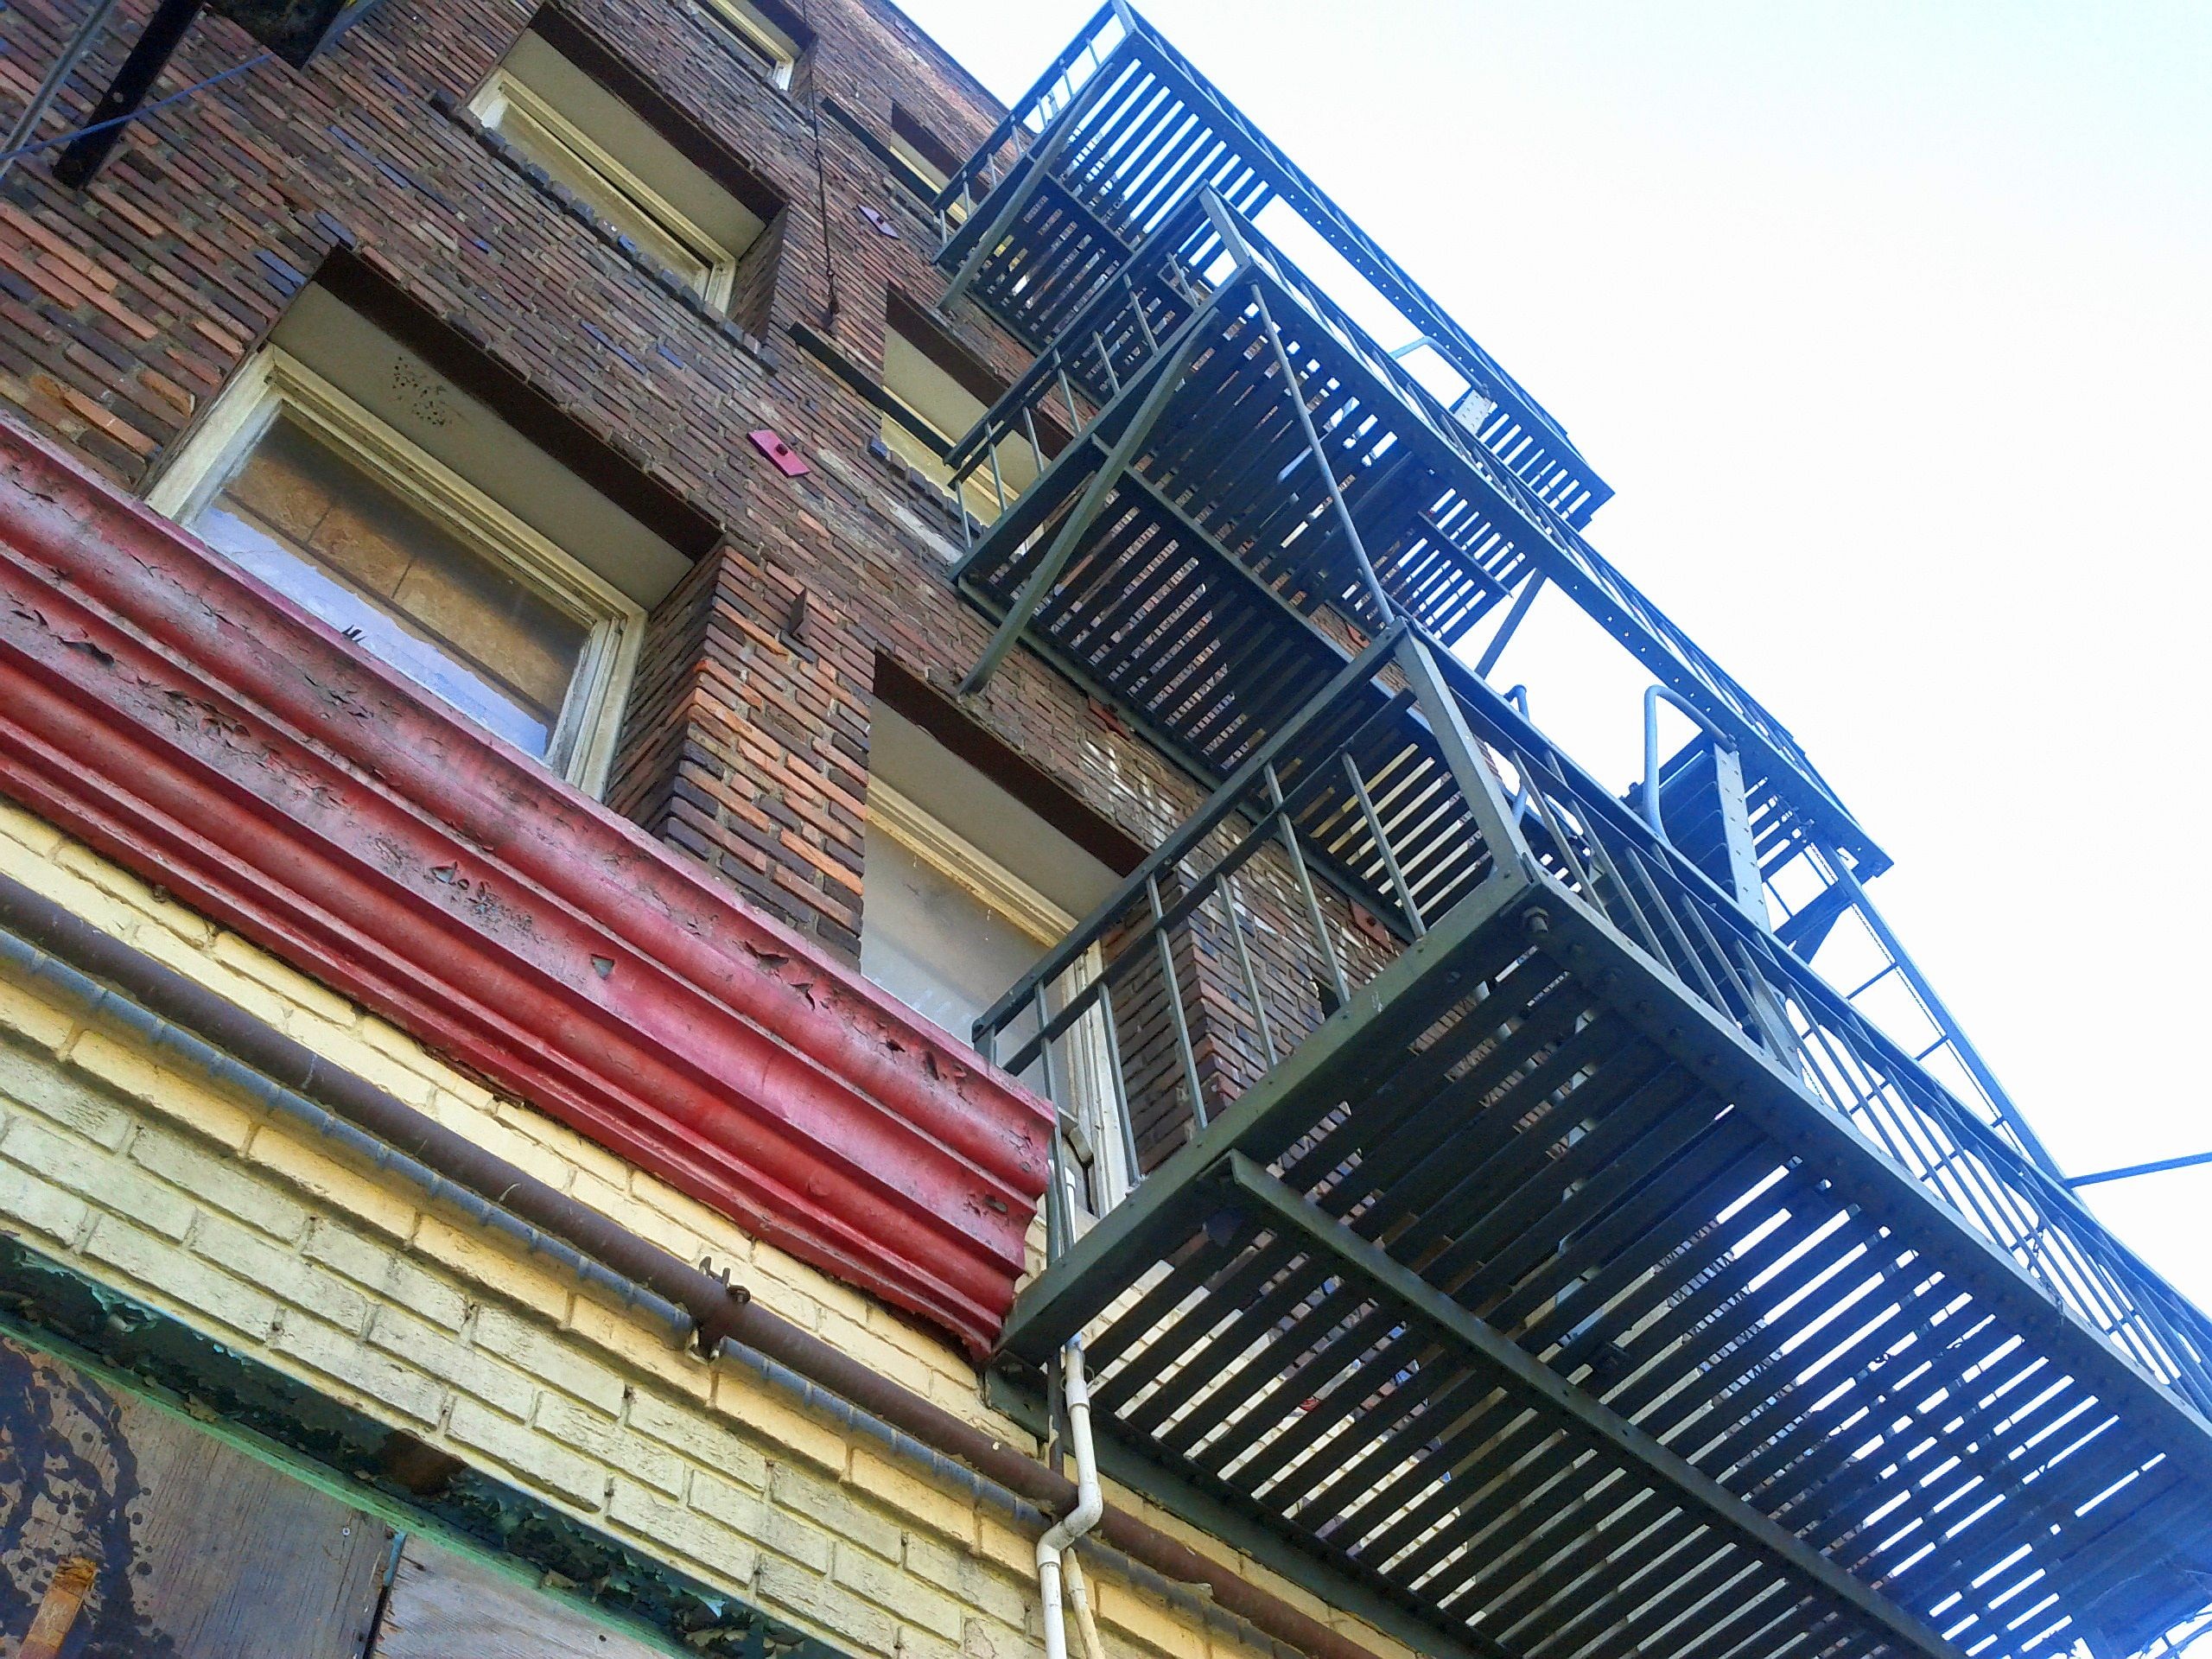
architecture, vintage, house, roof, old, city, skyscraper, urban, downtown, facade, old building, apartment, fire escape, history, aging, rent, tenement